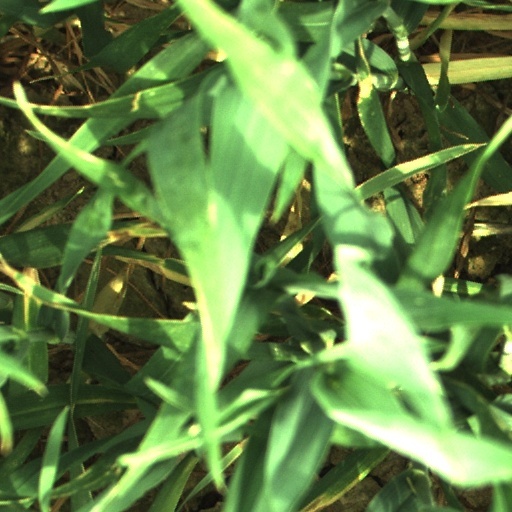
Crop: wheat